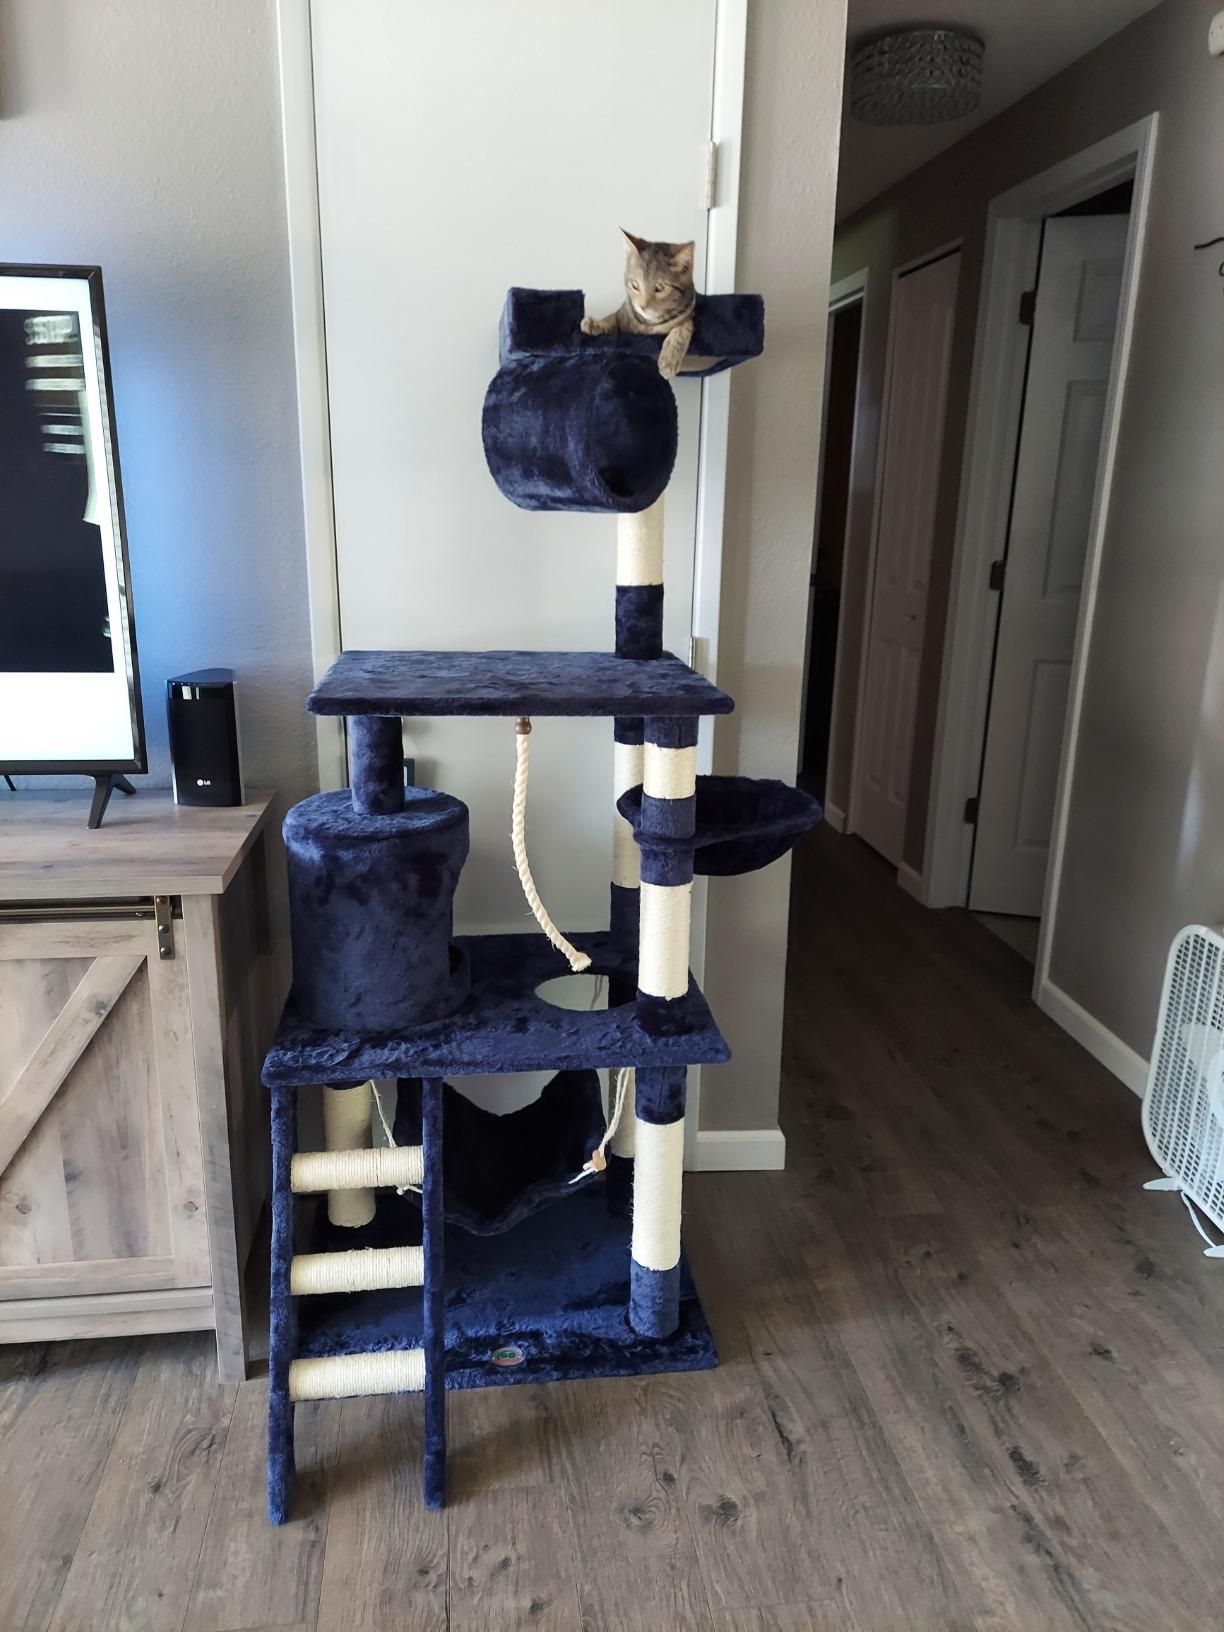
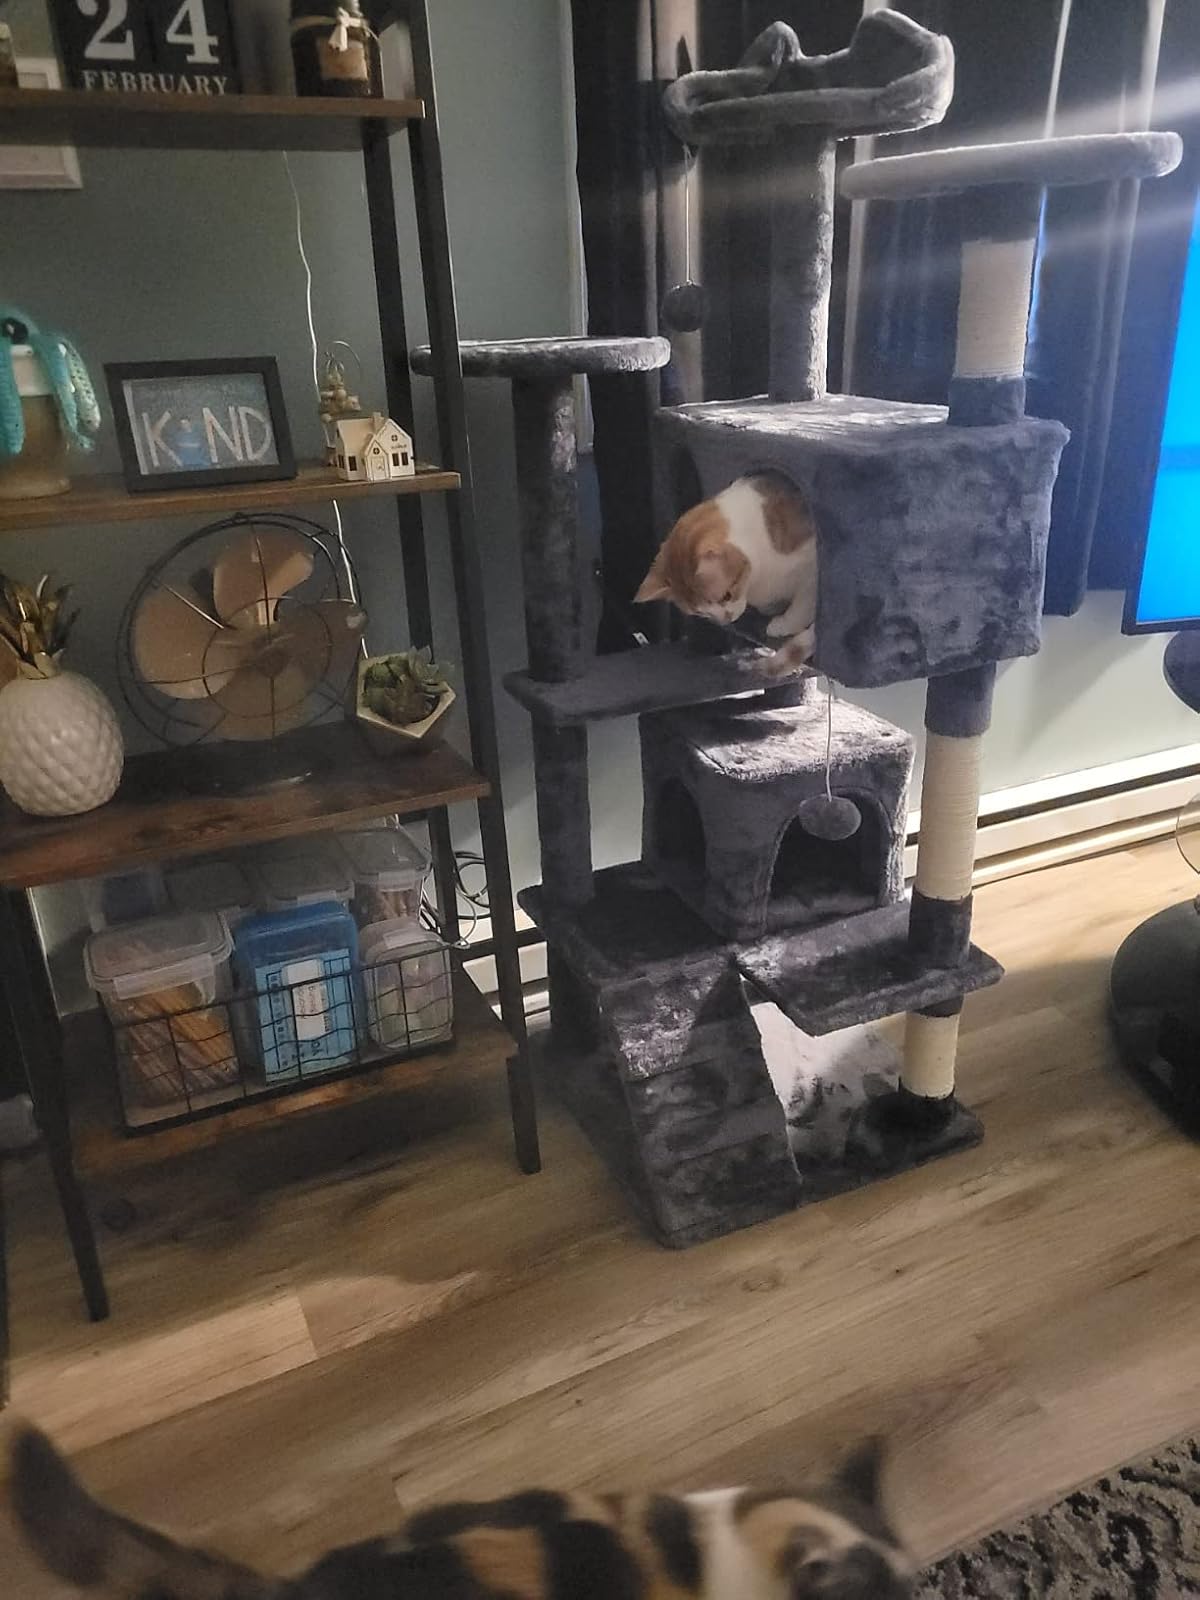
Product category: items_cat tree
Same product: no